Wickland (Shelbyville, Kentucky)

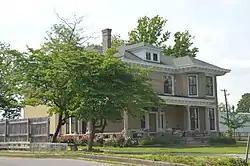
Front and southern side

Wickland is a historic house in Shelbyville, Kentucky, United States, across from Prospect Avenue on Kentucky Street. It is named for the Wickland mansion in Bardstown, Kentucky, and is part of the Shelbyville Multiple Resource Area.